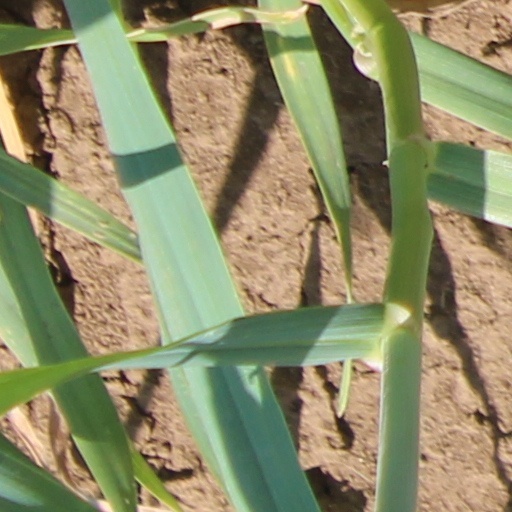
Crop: wheat